Lev Ponomaryov

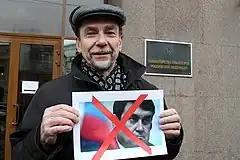
Ponomaryov at a rally at the Ministry of Transport in Moscow on 15 March 2011

He has been a member of The Other Russia coalition since its foundation in 2006 and also a member of its executive committee.